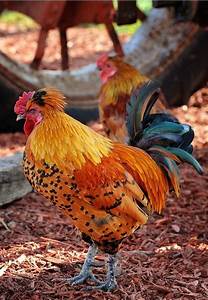
Label: gallina